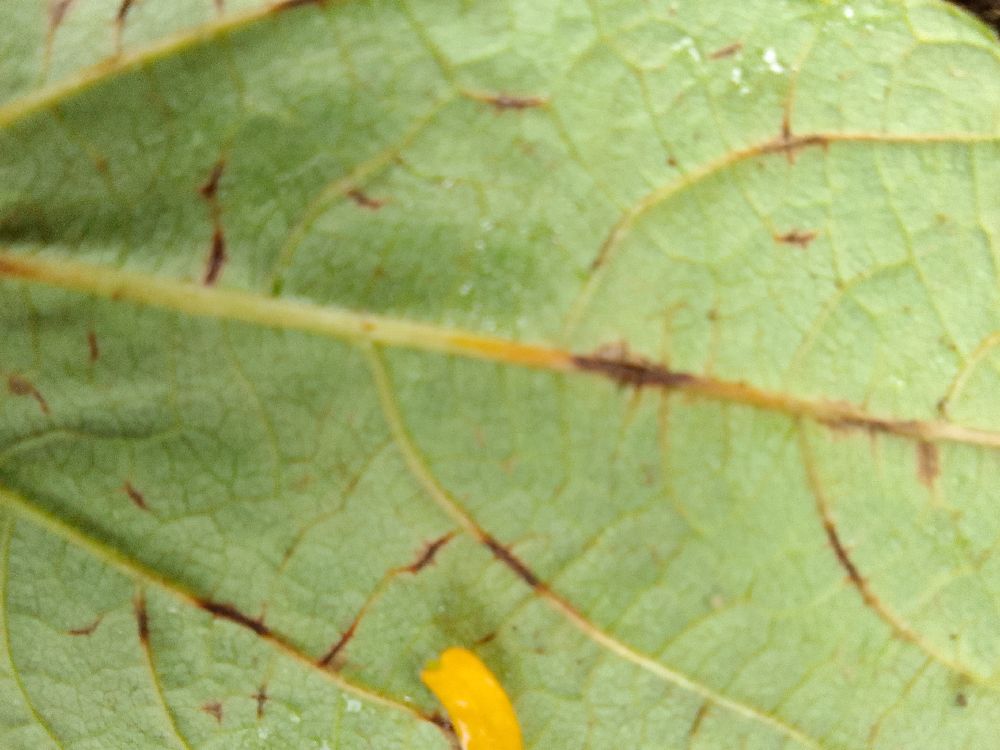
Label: anthracnose